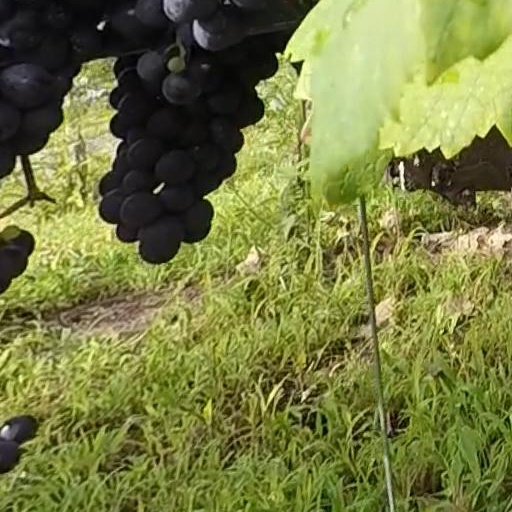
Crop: grape